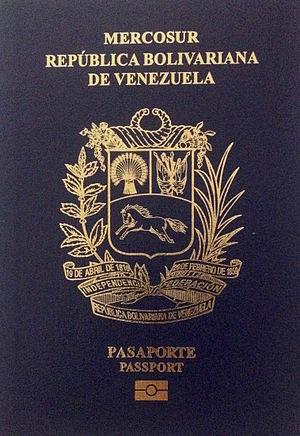
Les passeports dont le nom est indiqué en italique sont émis par des États non reconnus internationalement.
Le passeport vénézuélien est un document de voyage international délivré aux ressortissants vénézuéliens, et qui peut aussi servir de preuve de la citoyenneté vénézuélienne.